Zhan Garden (Nanjing)

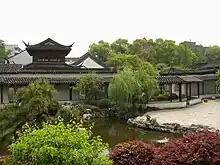
Zhan Garden

Zhan Garden (literally "Garden of Forward Watching") is a Chinese garden located on No. 128 Zhan Yuan Road, beside Fuzimiao, Nanjing, Jiangsu, China.